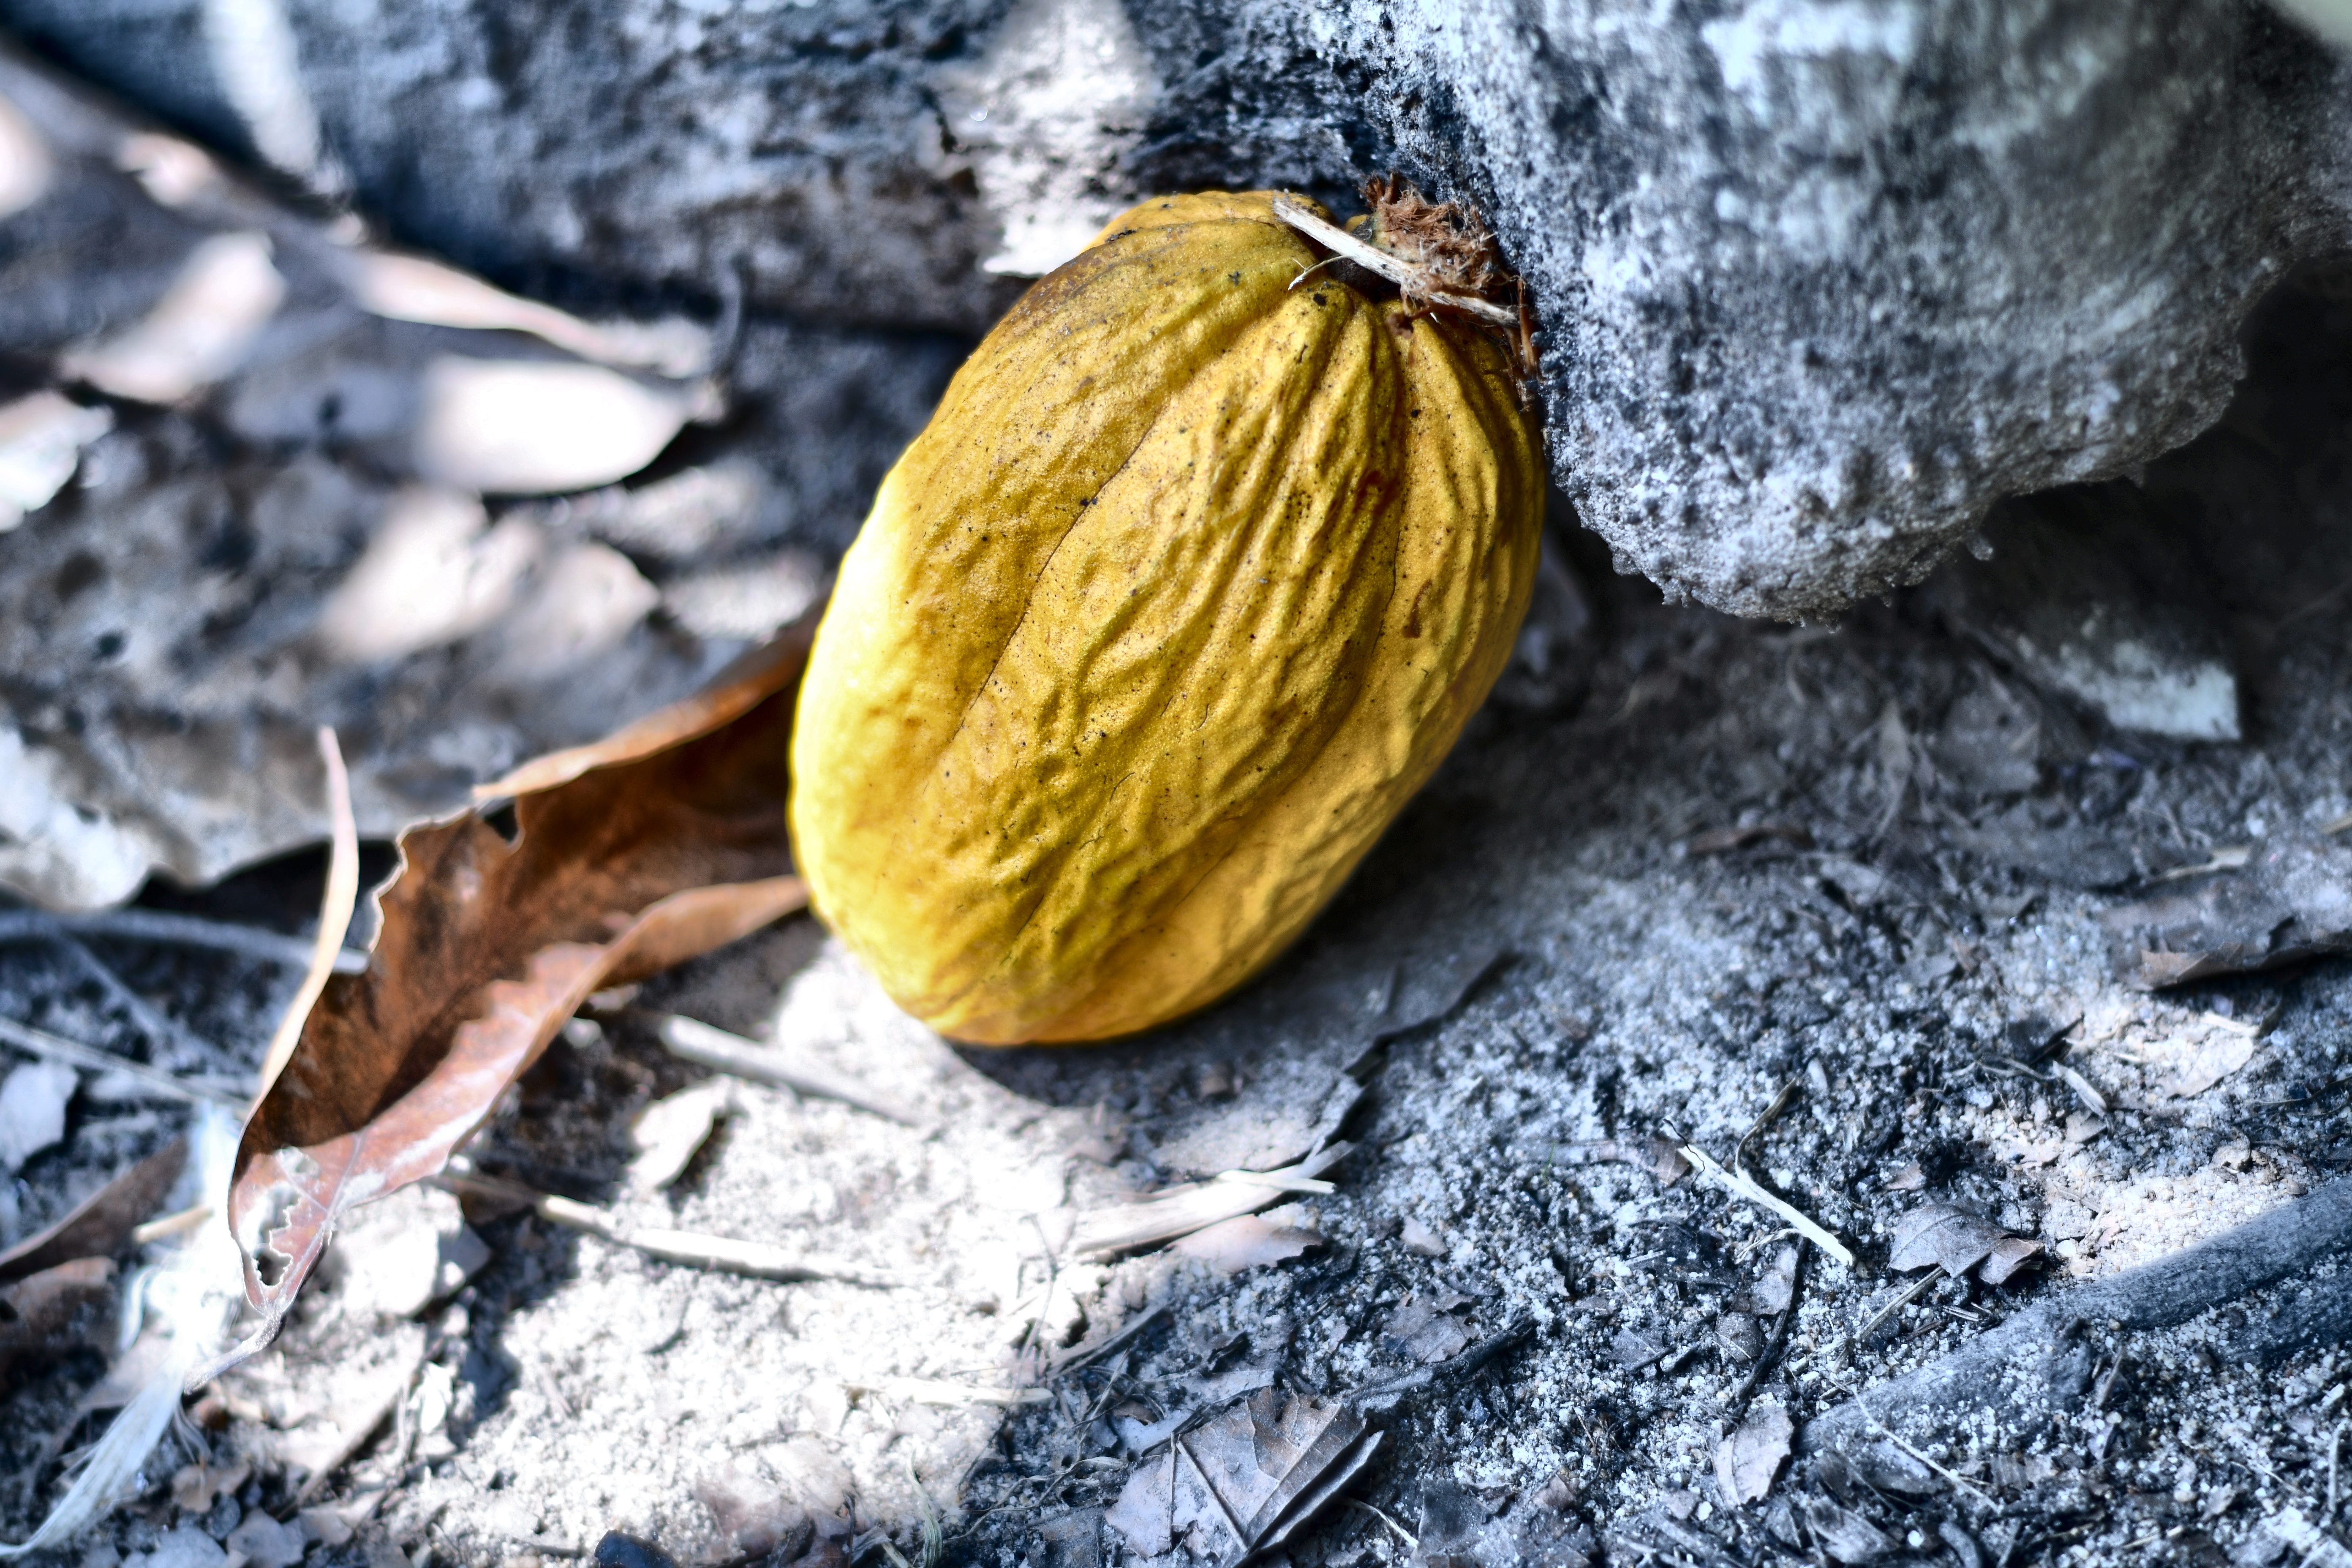
Maturity: mature
Variety: Amelonado